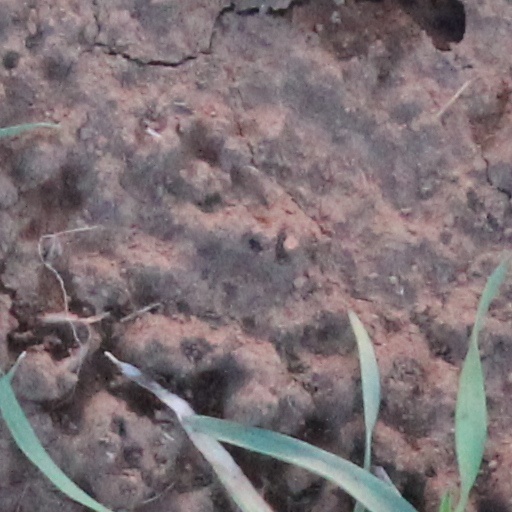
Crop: wheat